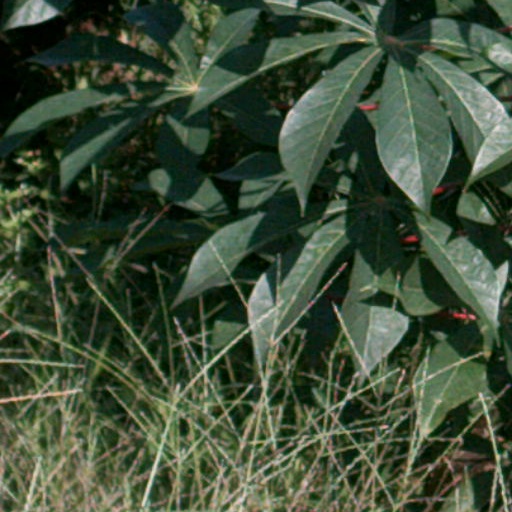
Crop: cassava